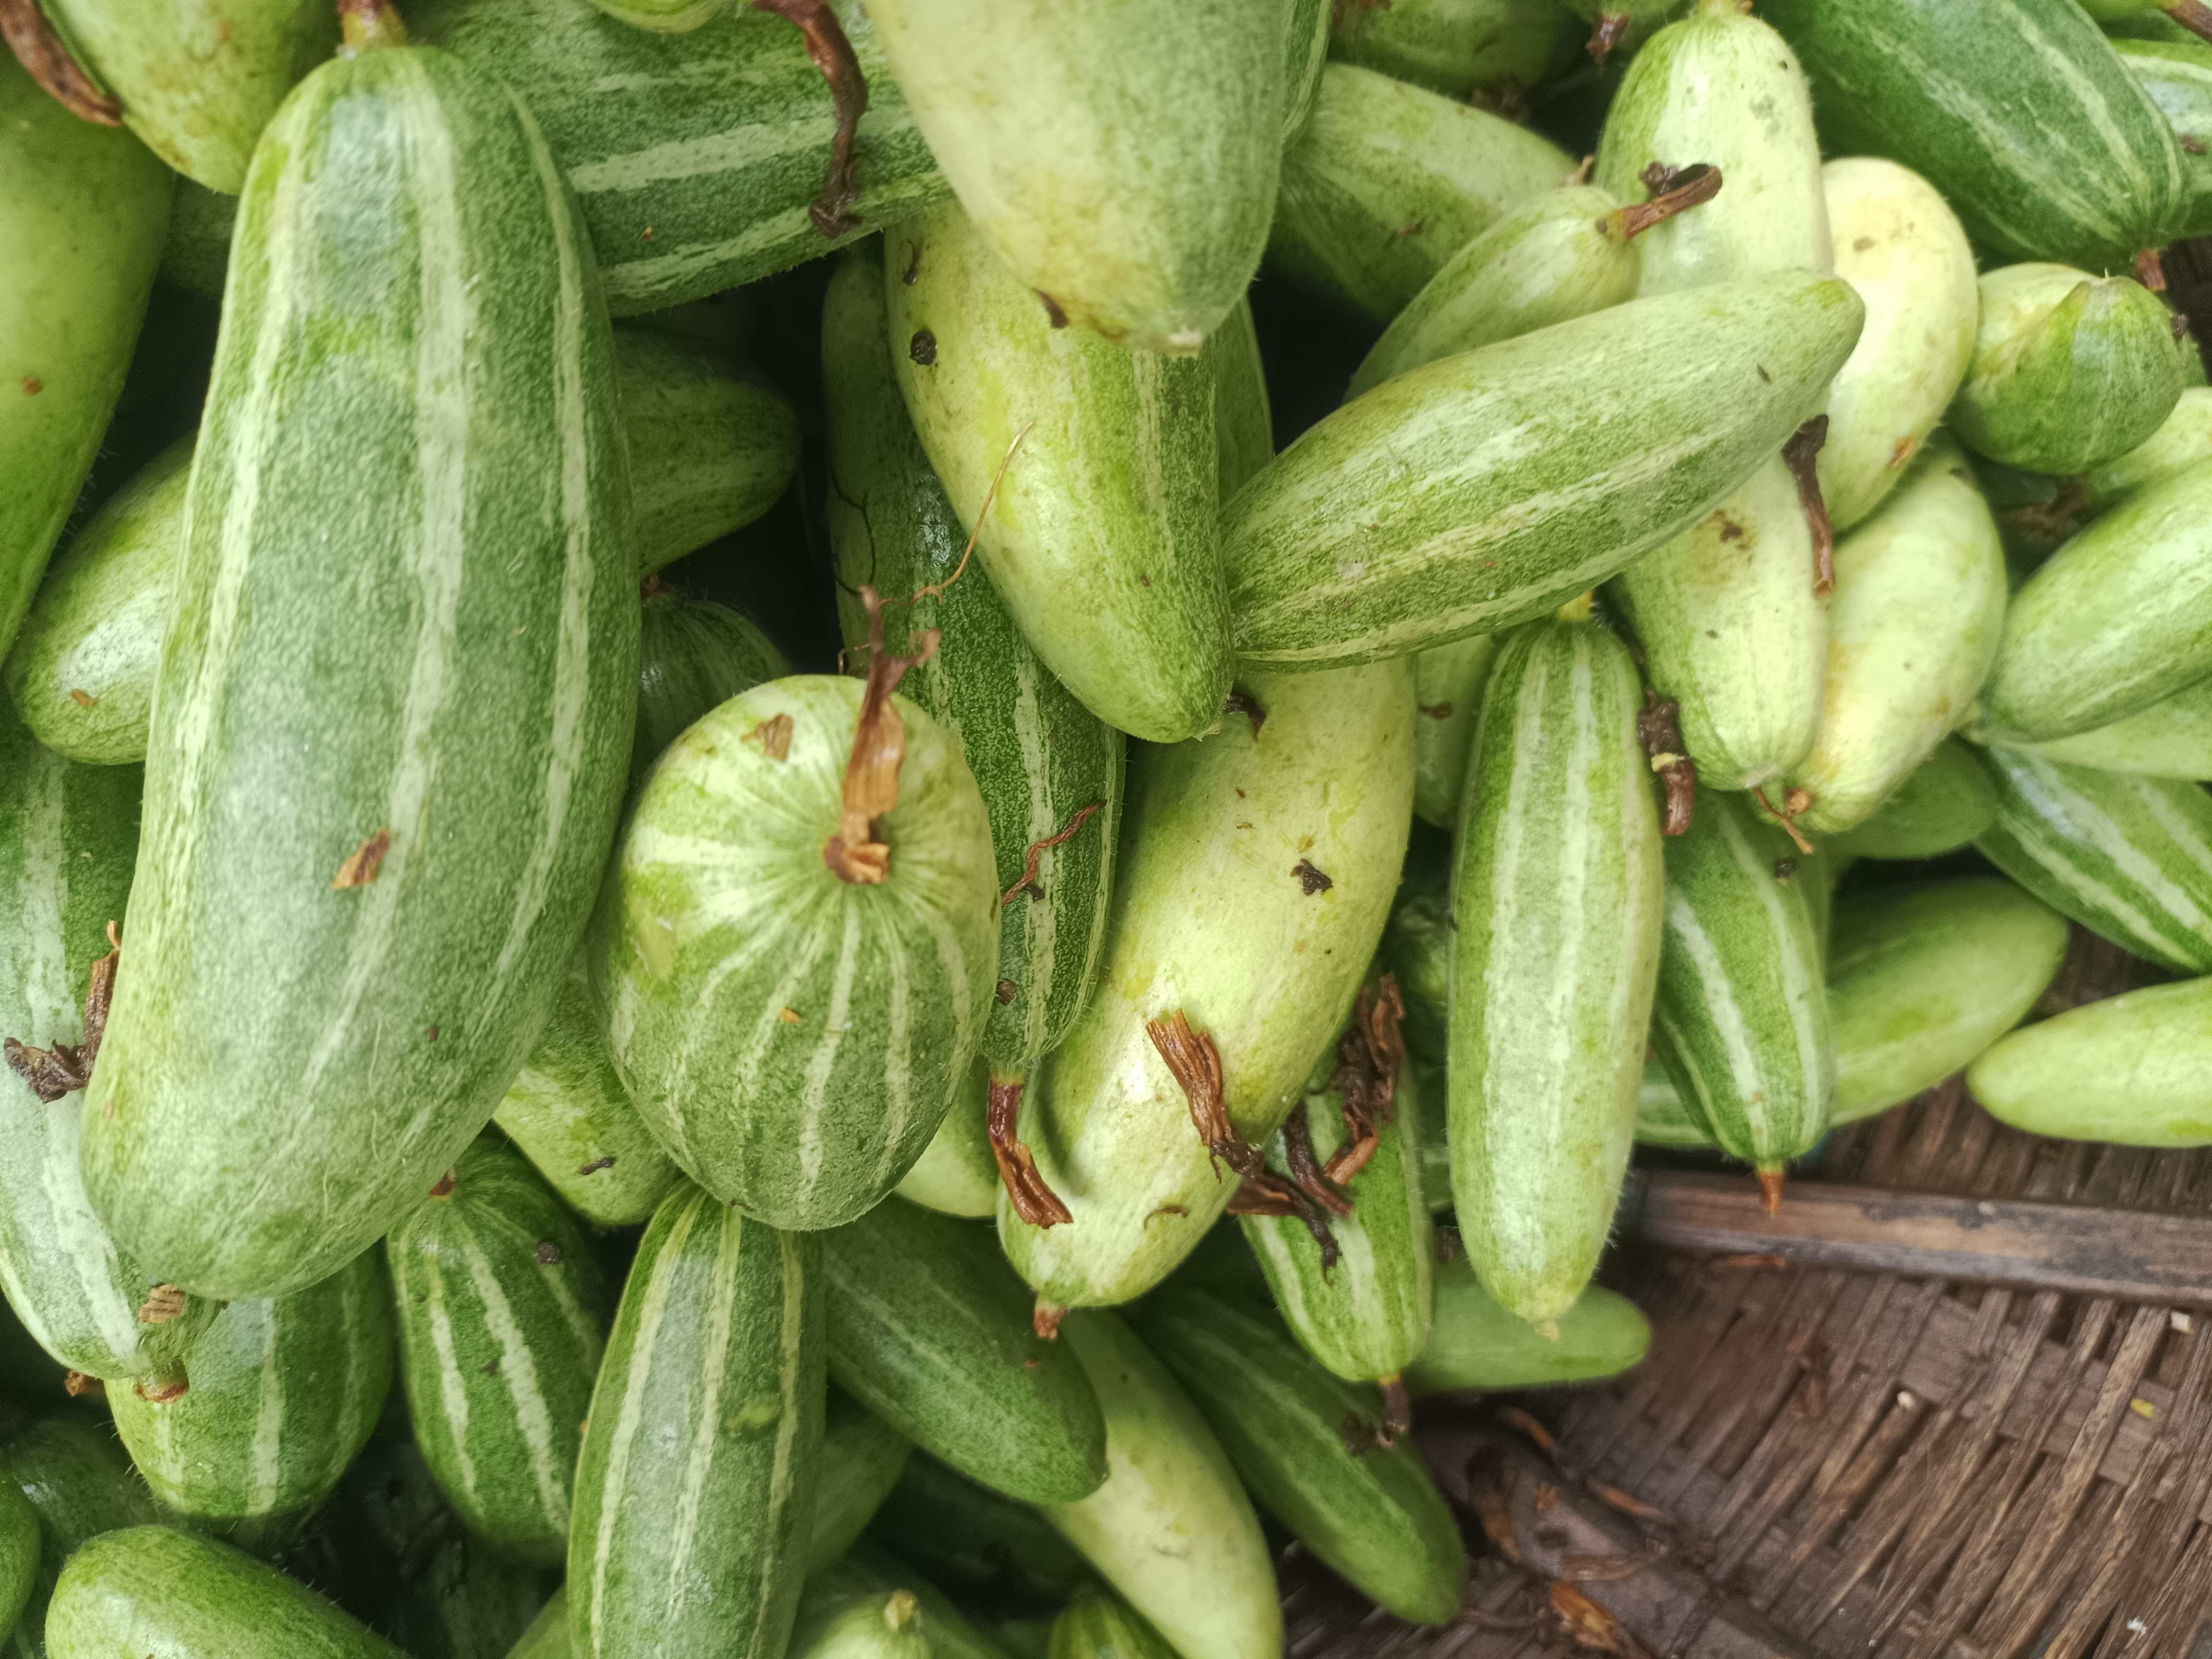
Label: Trichosanthes dioica